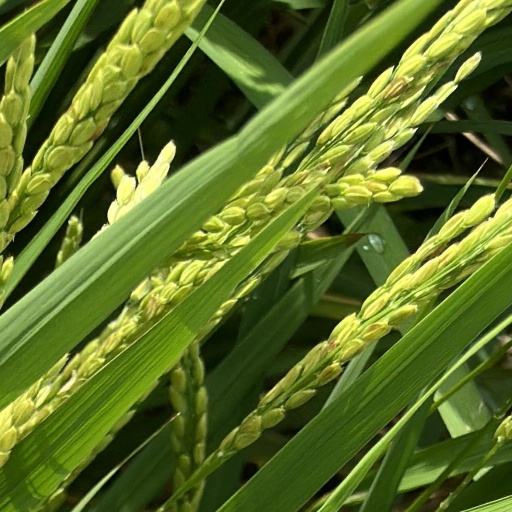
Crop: rice